Auto rickshaw

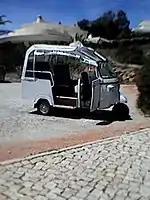
Tuk Tuk Taxi in Albufeira Portugal

Auto rickshaws are very common in the eastern Afghan city of Jalalabad, where they are popularly decorated in art and colors. They are also popular in the northern city of Kunduz.